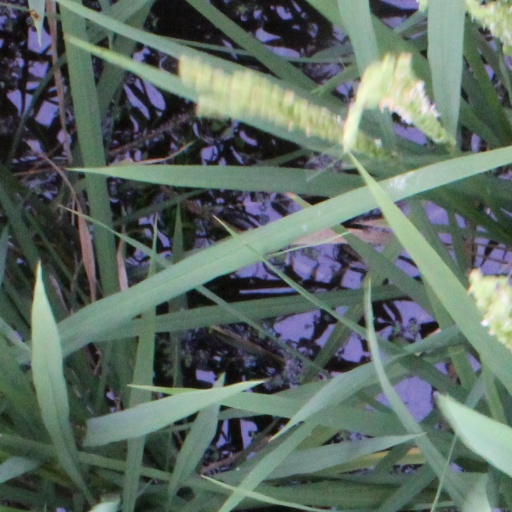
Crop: rice